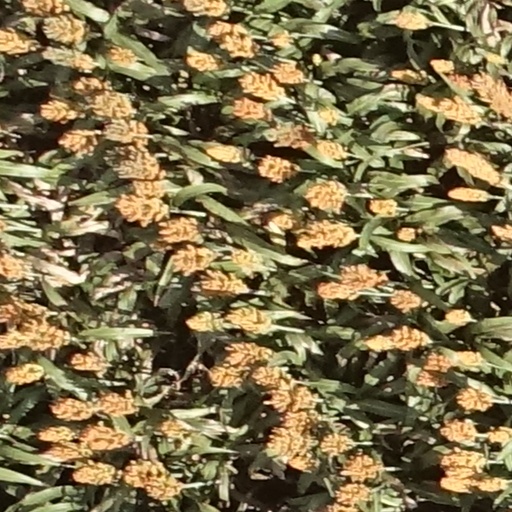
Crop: sorghum